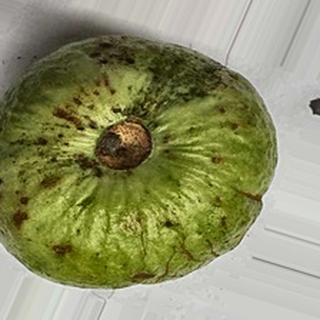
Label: guava_anthracnose